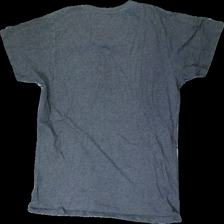
View: back
Type: T-shirt
Category: Men
Brand: Not in the list
Colors: Grey
Material: 100% Cotton
Cut: Regular, C-collar
Price range: 50-100
Recommended usage: Reuse
Description: grey t-shirt